Princess Margarita of Greece and Denmark

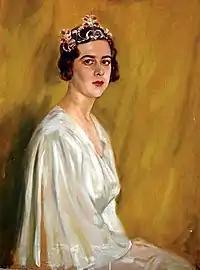
Portrait by Philip de László, 1928

Margarita, Theodora and Philip spent the summer of 1928 in Romania. Invited by Princess Helen, whose son Michael I was the same age as Philip, the two young women and their brother stayed for several weeks in Sinaia. At the time, Prince Nicholas of Romania was still single and Helen would like to see him marry one of her relatives, but her plans for her brother-in-law to marry one of her cousins came to nothing.